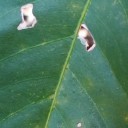
Label: Miner